Reis–Bucklers corneal dystrophy

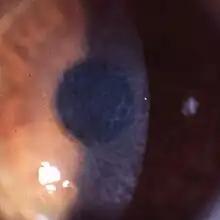
Reis-Bücklers corneal dystrophy. Reticular opacity in the superficial cornea

Reis-Bücklers corneal dystrophy is a disease of the eye, a rare corneal dystrophy of unknown cause, in which the Bowman's layer of the cornea undergoes disintegration. The disorder is inherited in an autosomal dominant fashion, and is associated with mutations in the gene TGFB1.